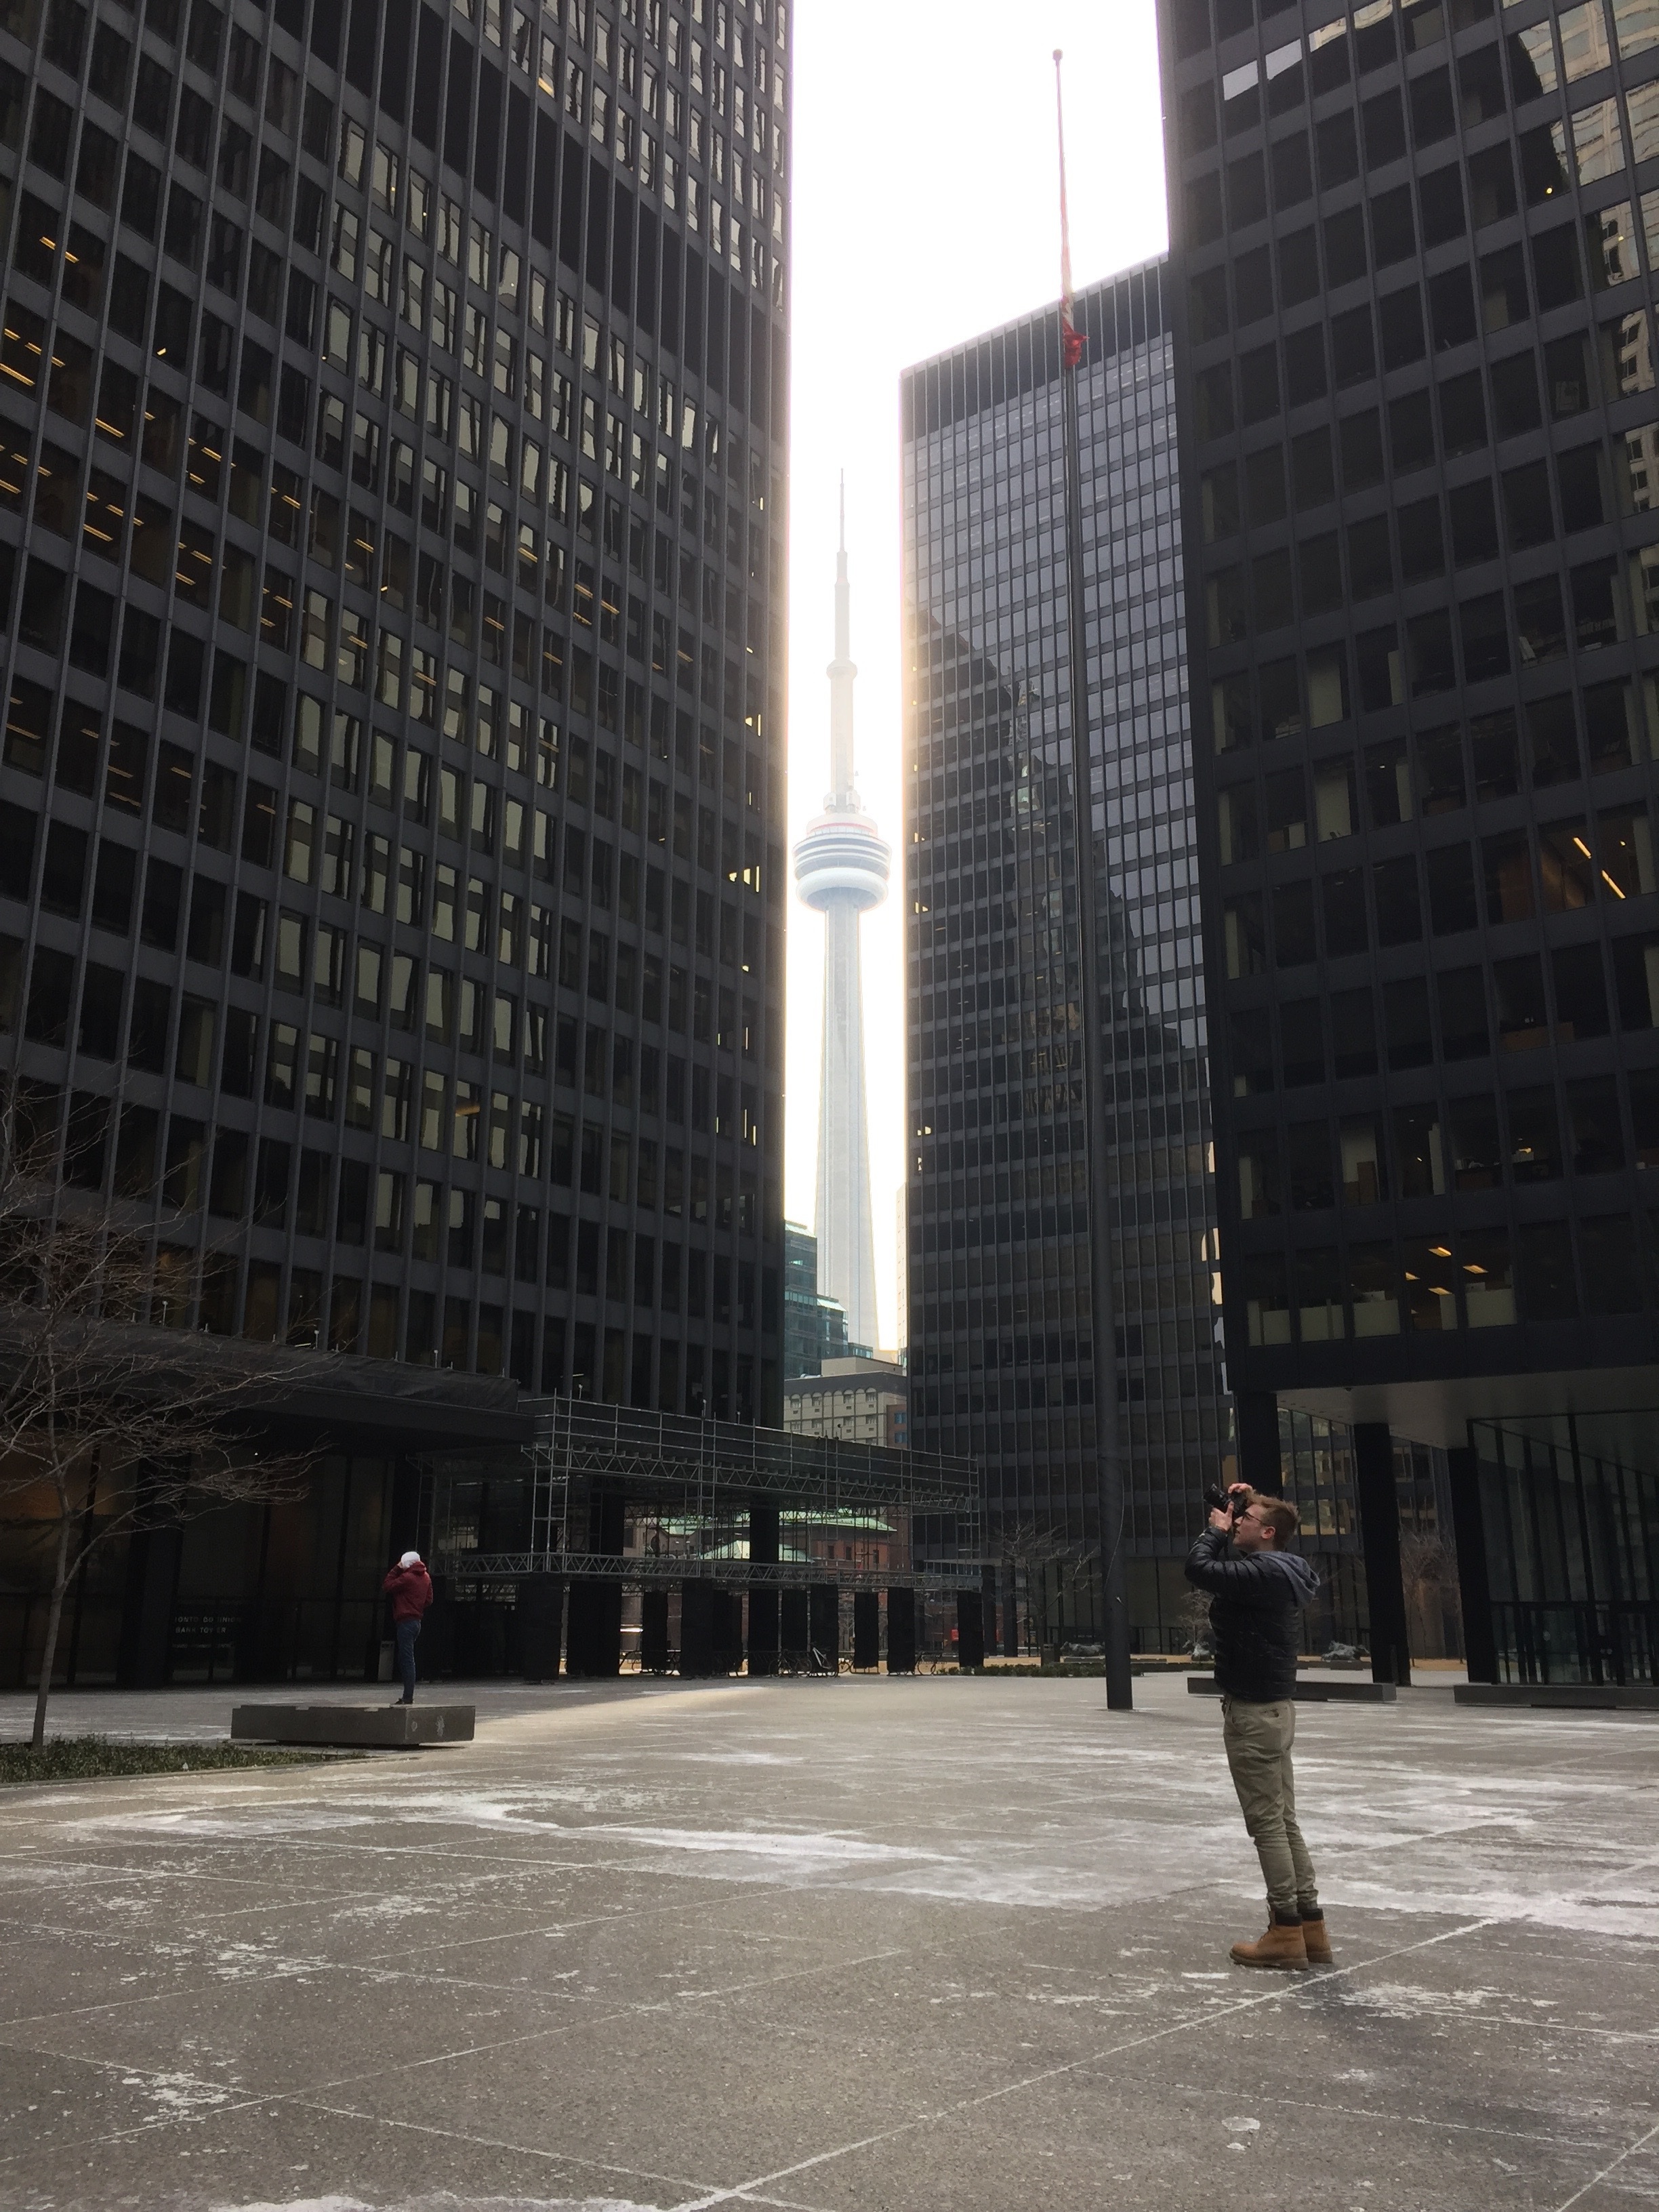
architecture, street, city, skyscraper, cityscape, downtown, tower, plaza, facade, tower block, metropolis, urban area, human settlement, metropolitan area